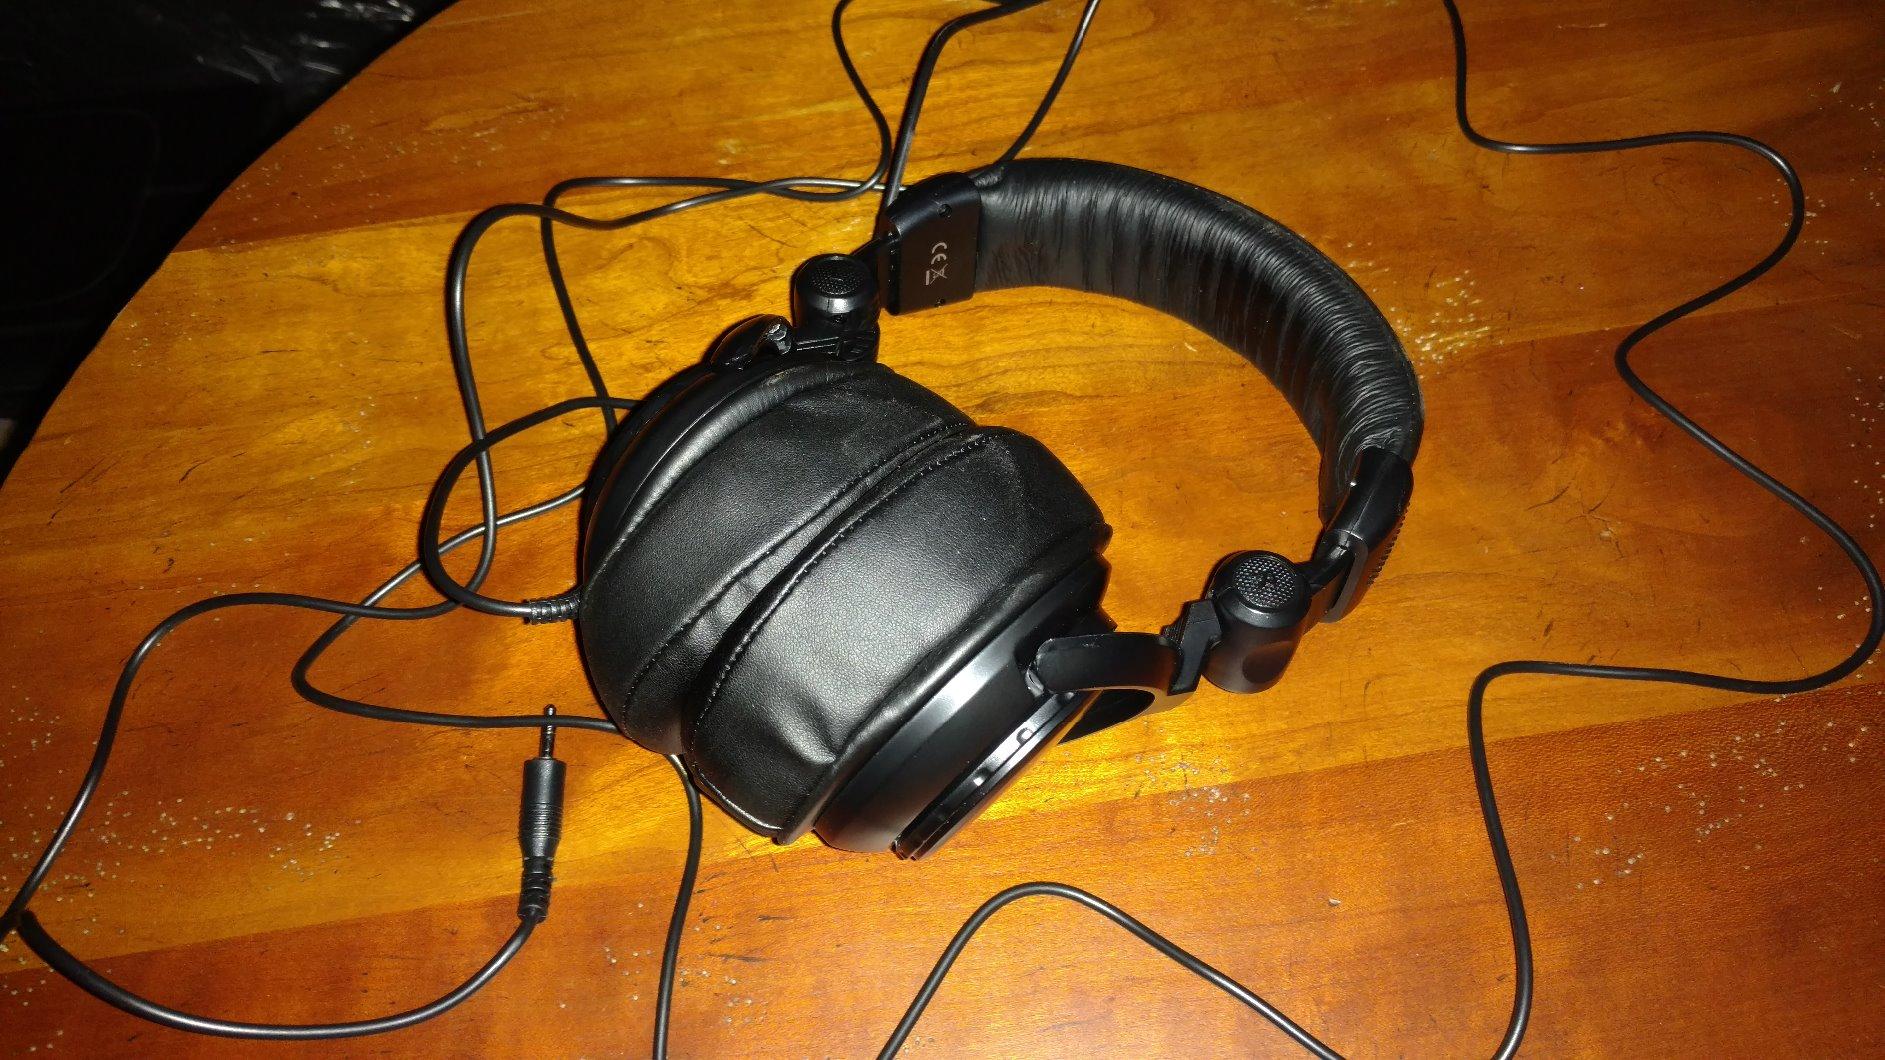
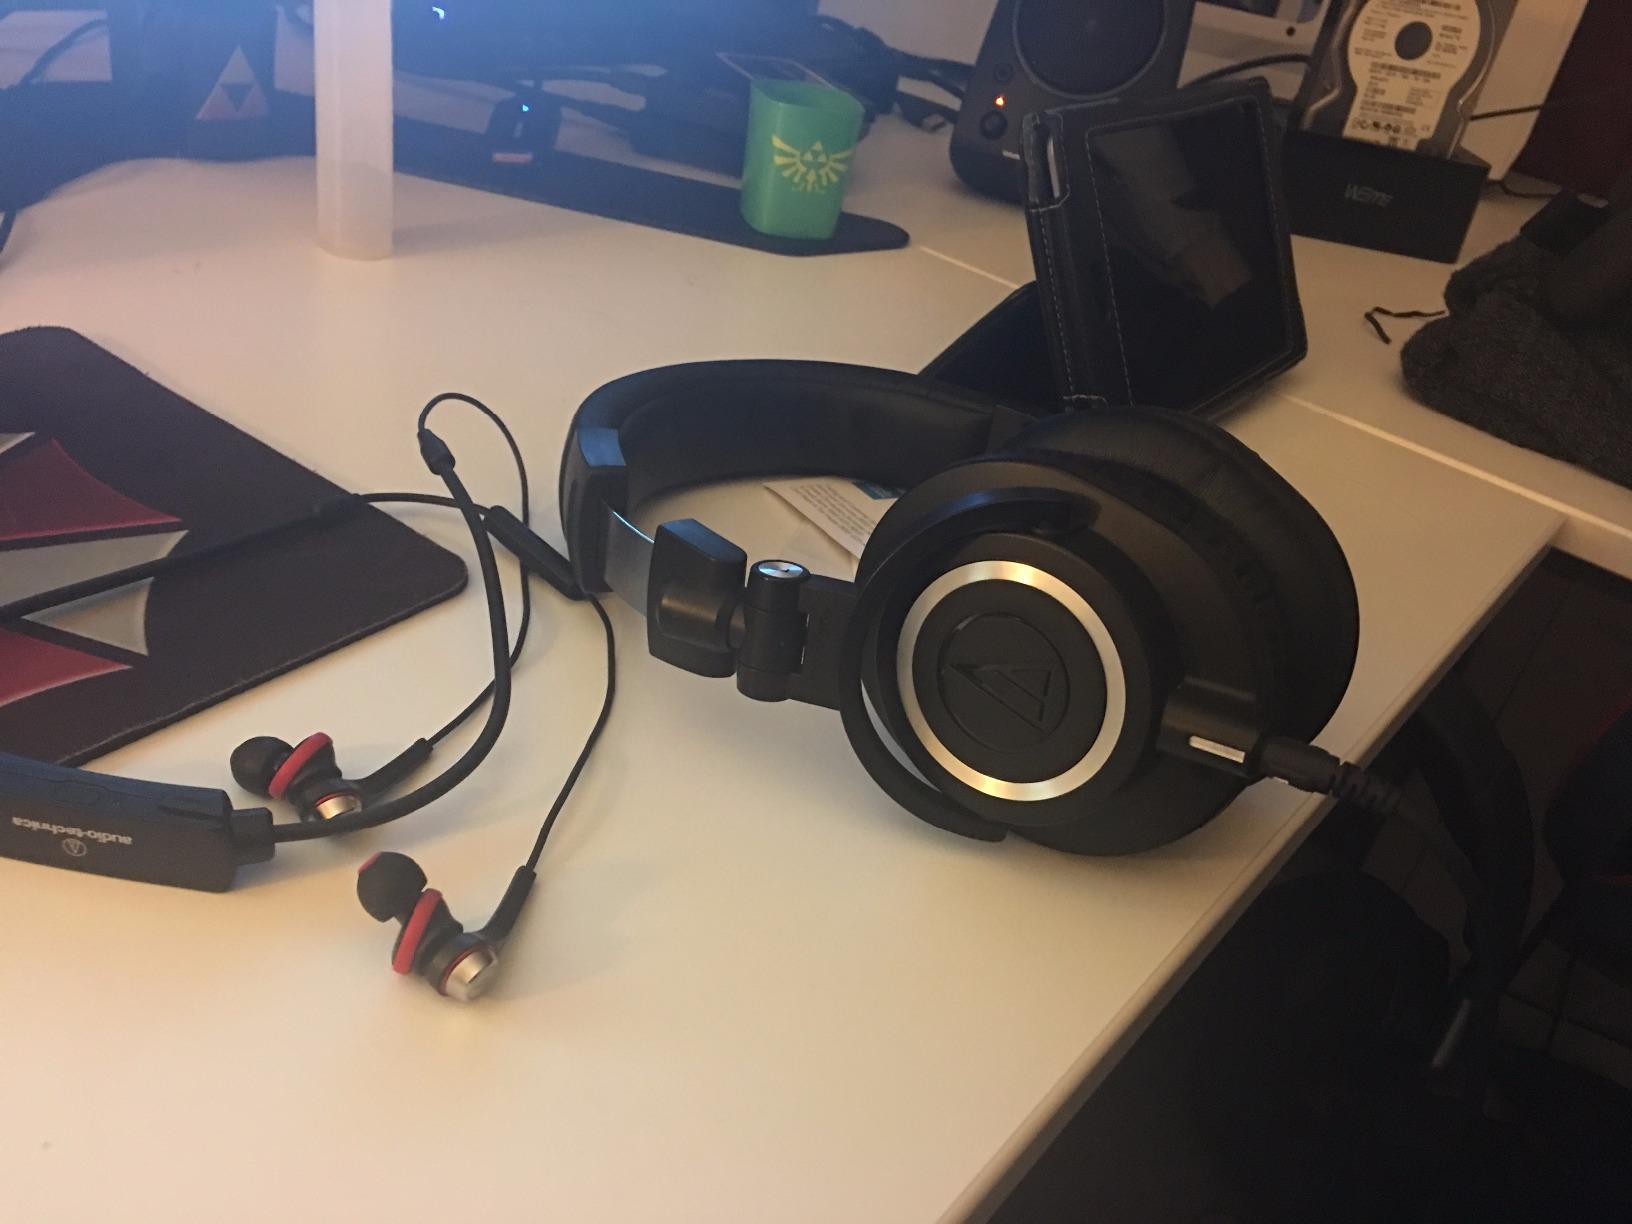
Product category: headphones
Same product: no